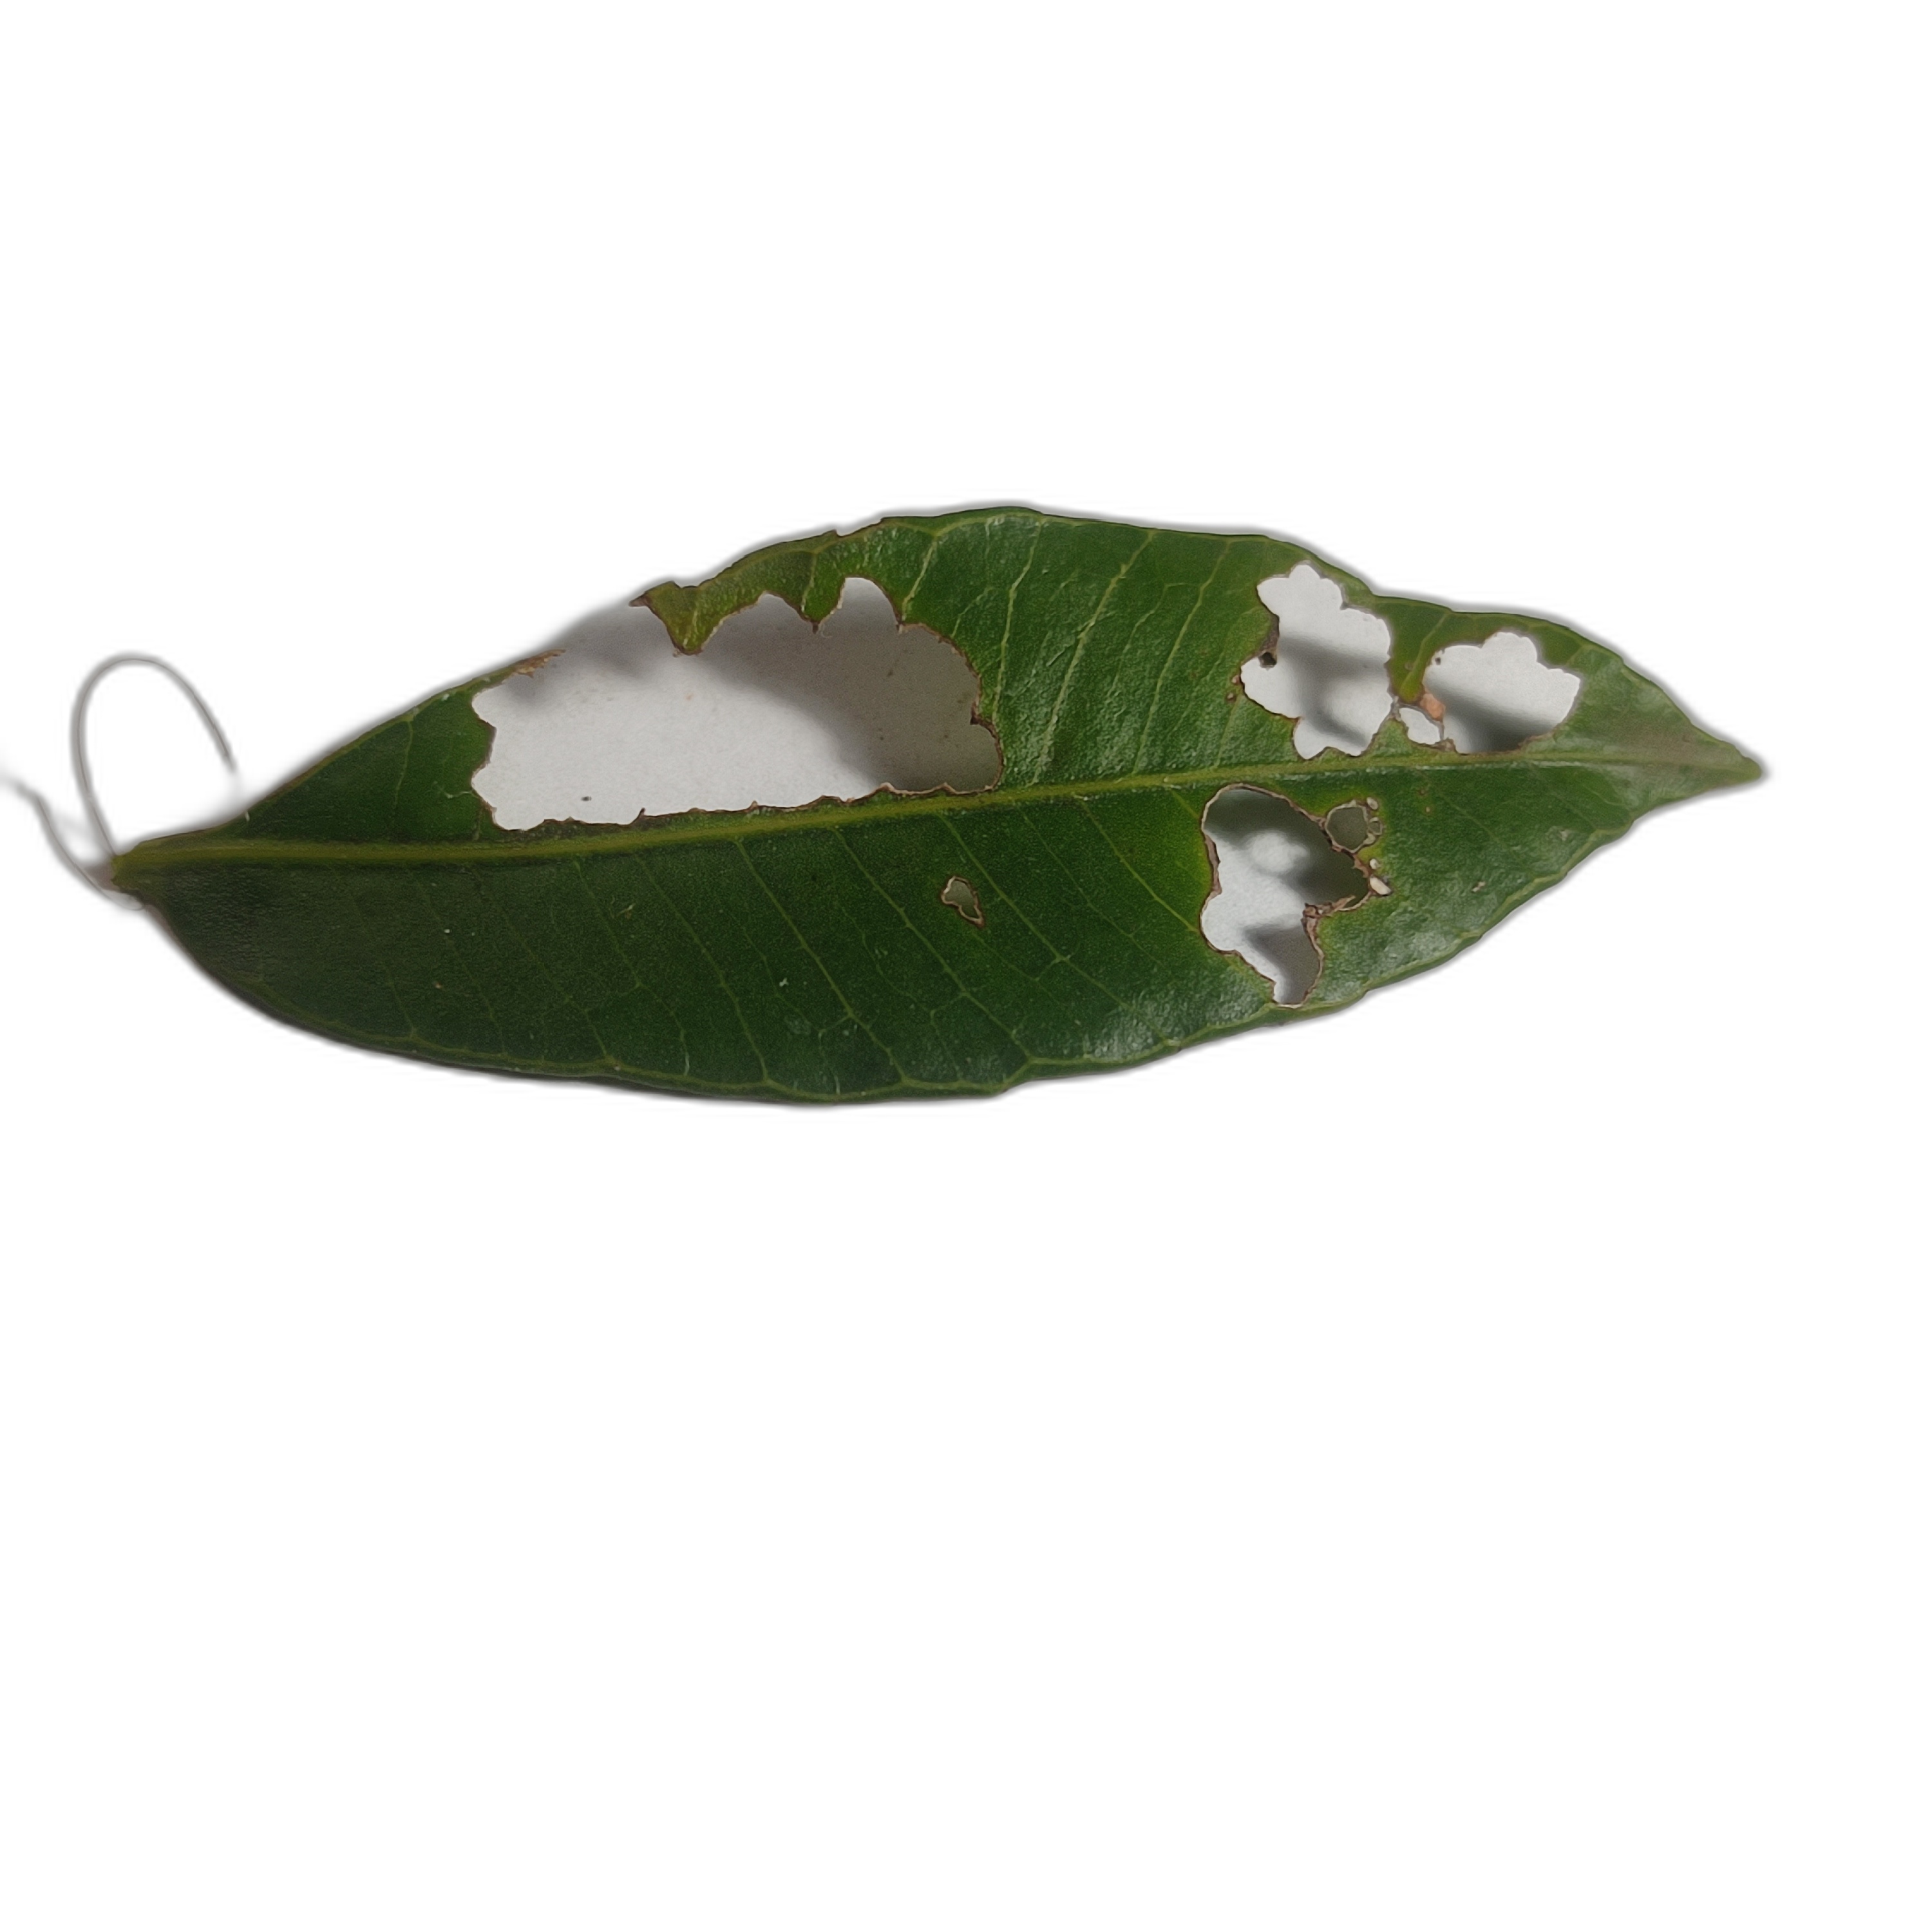
Label: not_healthy